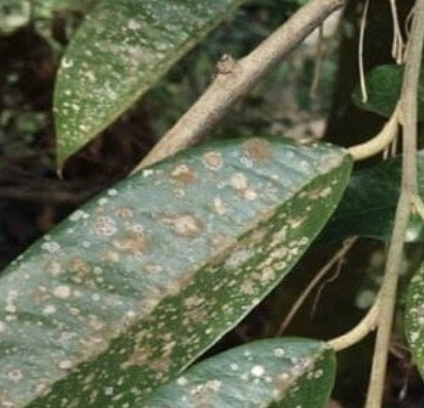
Label: pink_disease